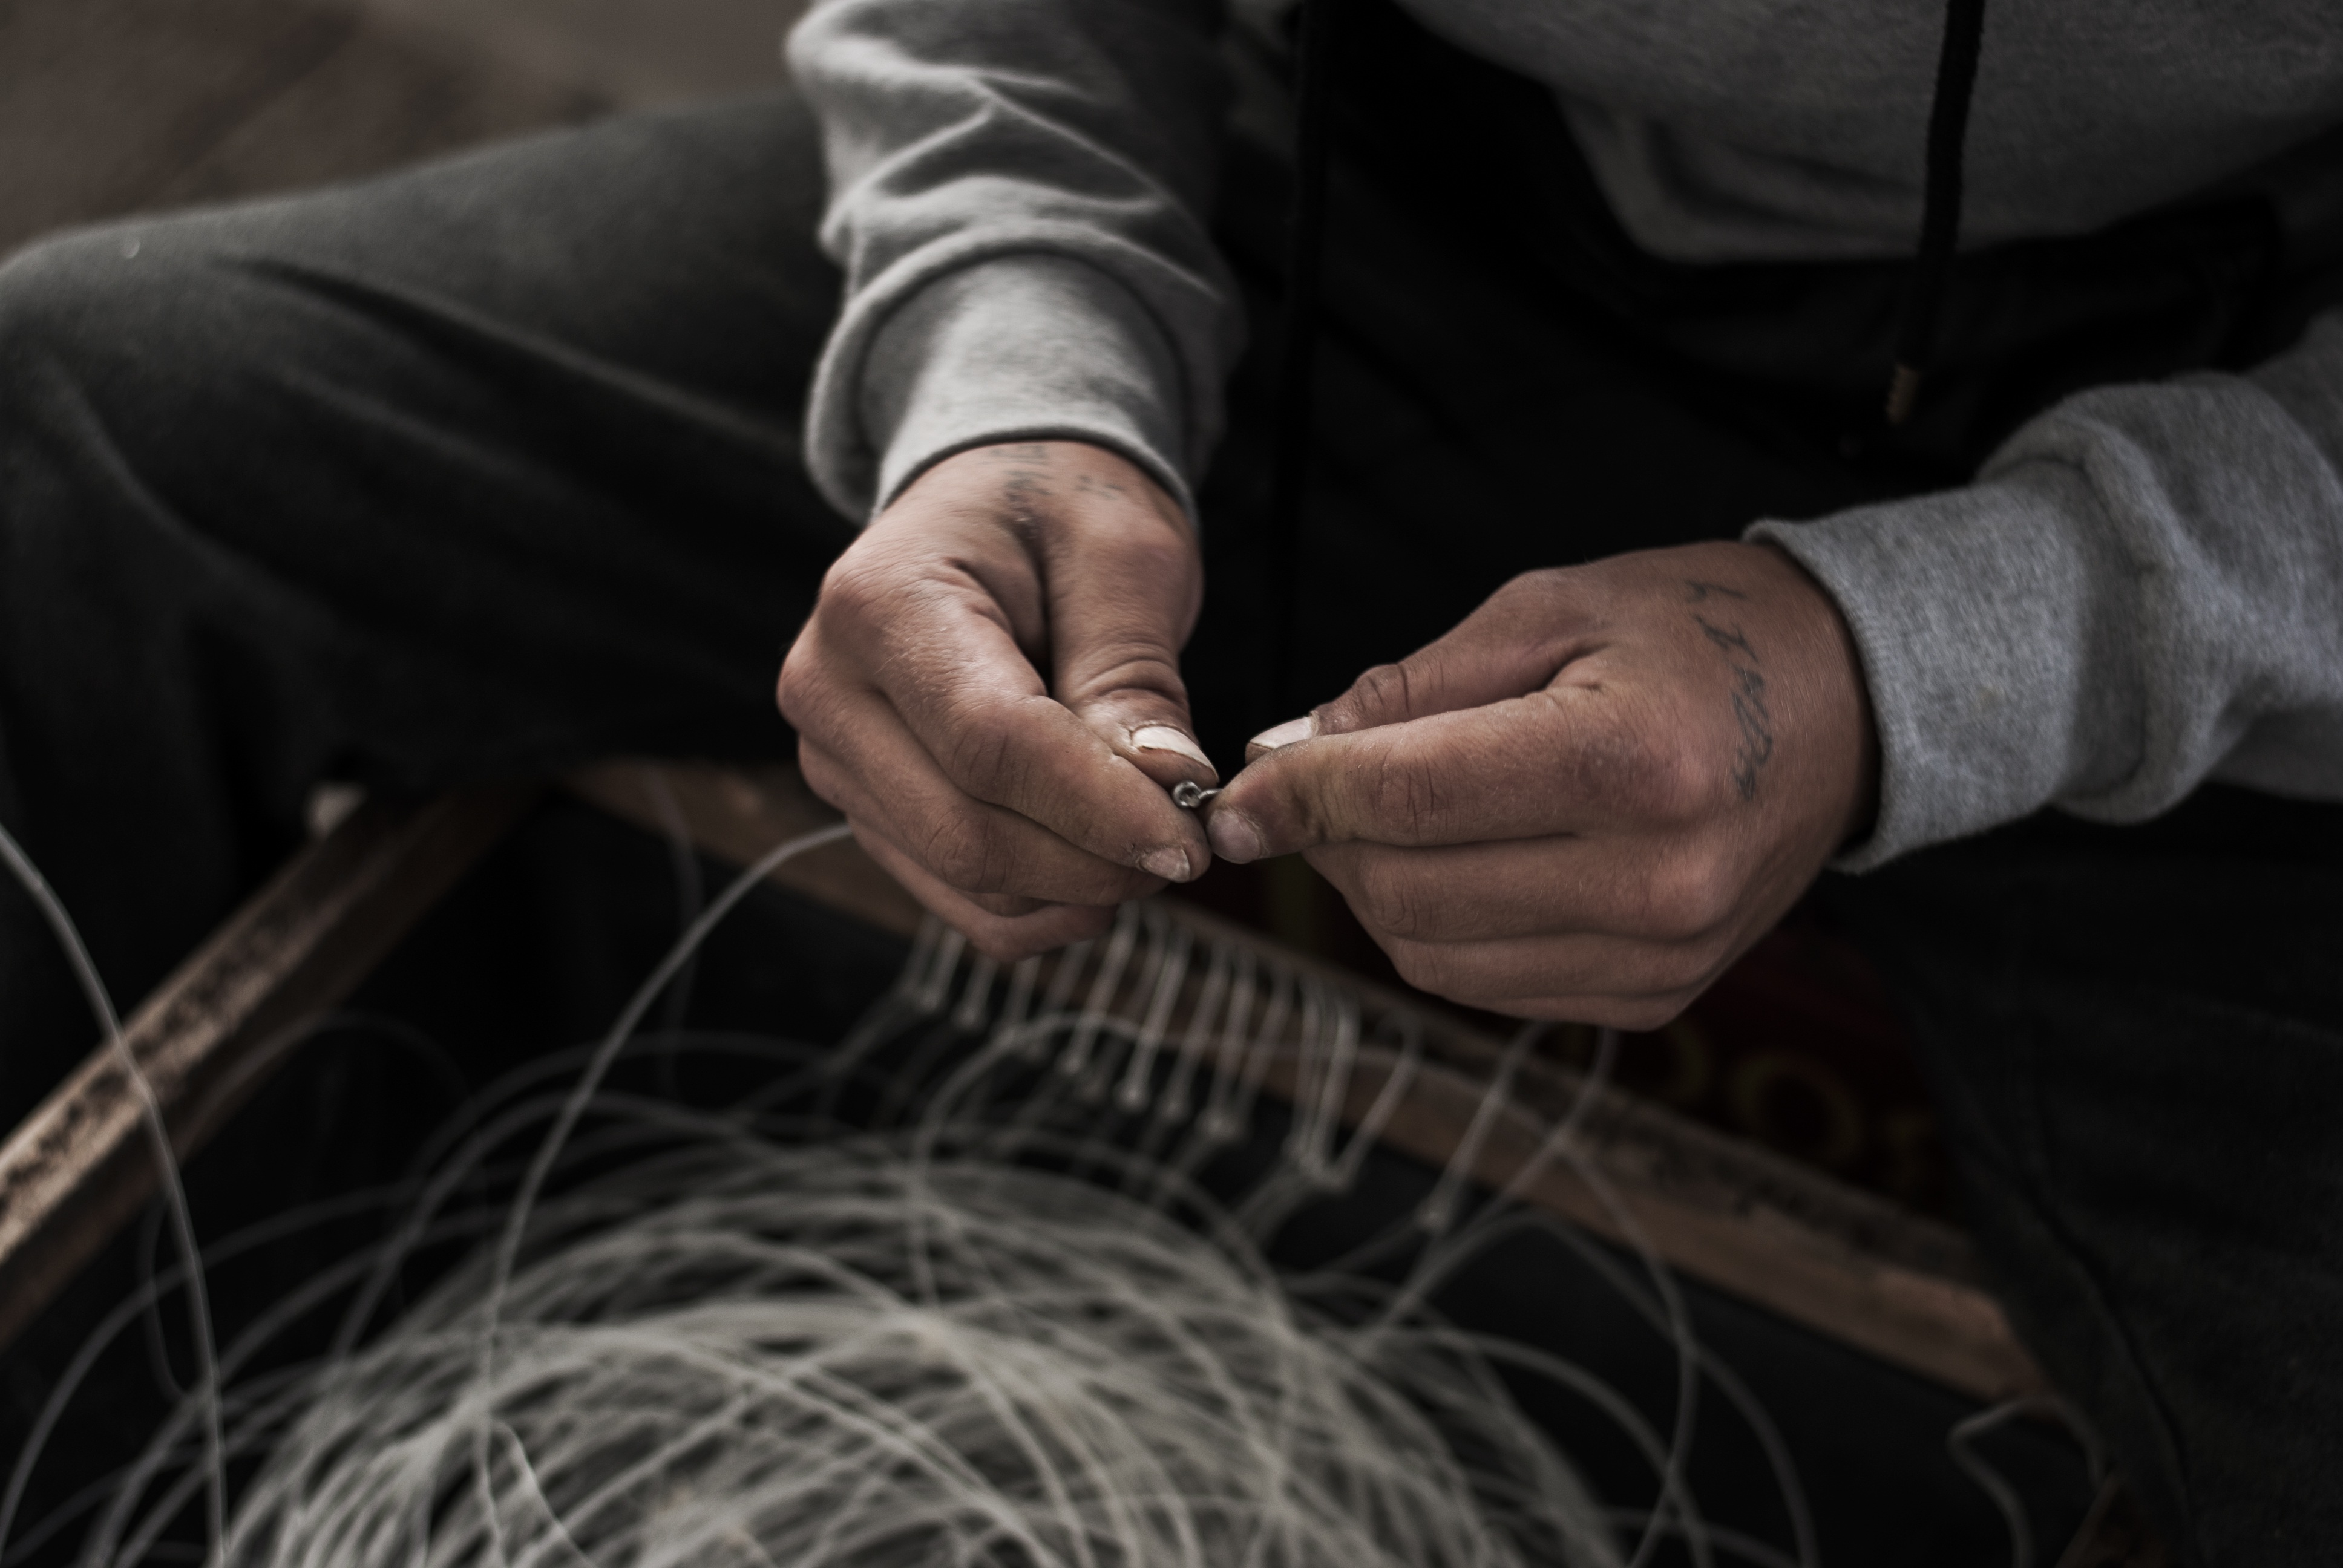
work, hand, people, fishing, fisherman, arm, worker, art, hands, fishermen, fishery